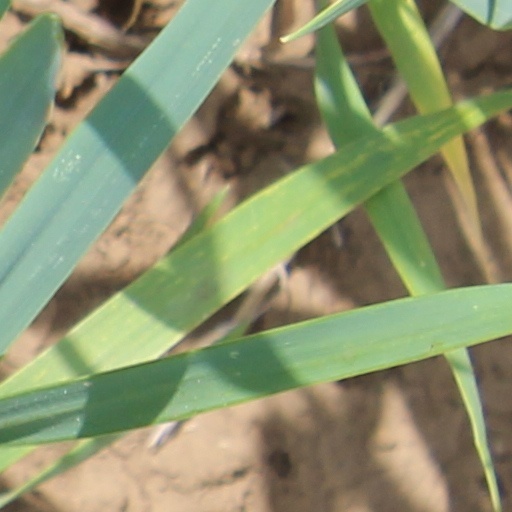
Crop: wheat